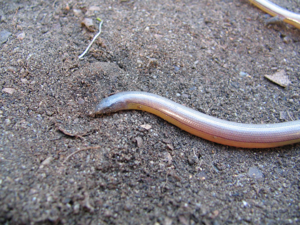
Les Diploglossa sont un infra-ordre de reptiles.